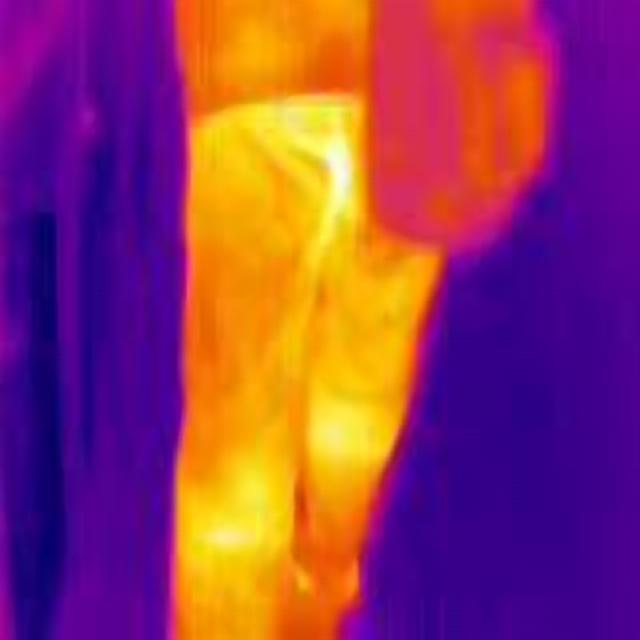
Detected objects:
label: person